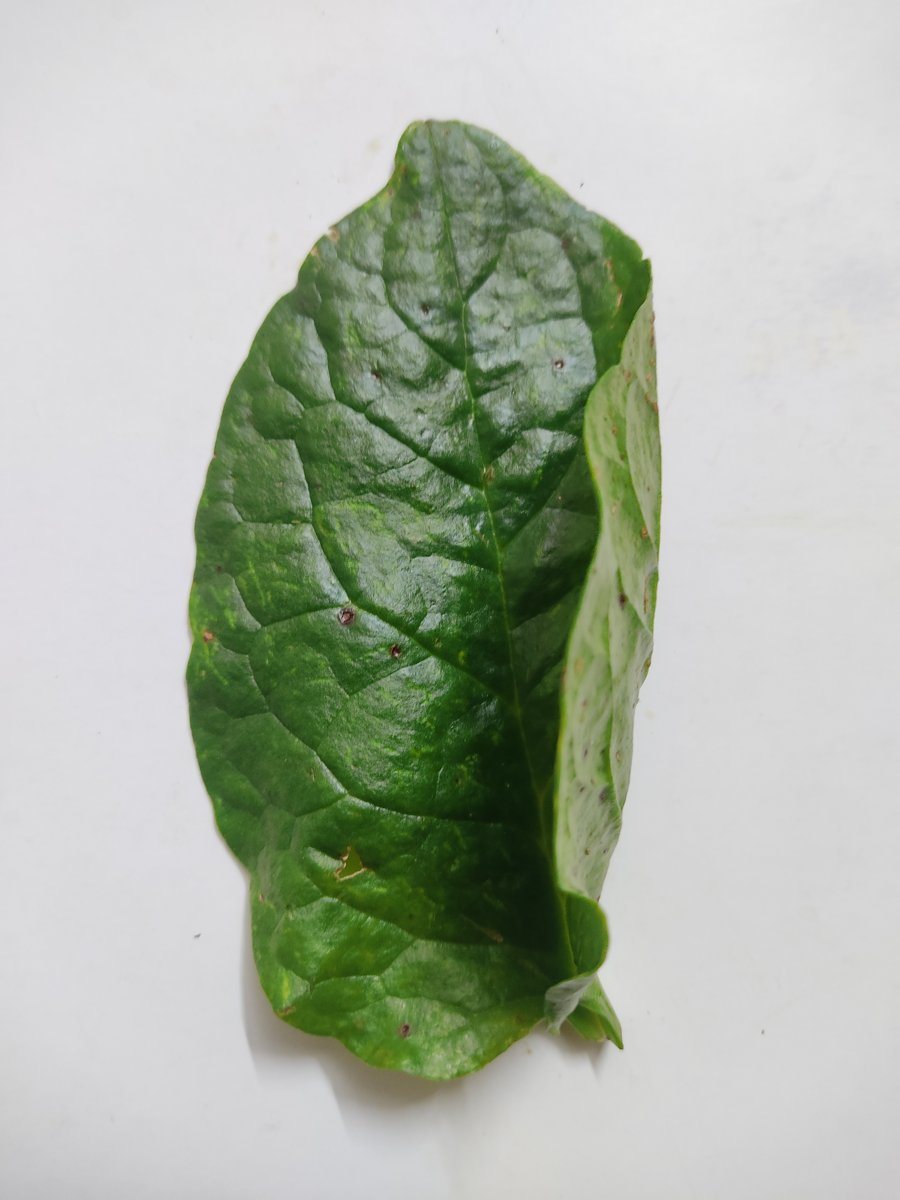
Label: Bacterial-Spot